Krupp

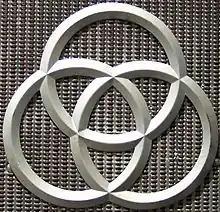
The three rings were the symbol for Krupp, based on the "Radreifen" – the seamless railway wheels patented by Alfred Krupp. The rings are currently part of the ThyssenKrupp logotype.

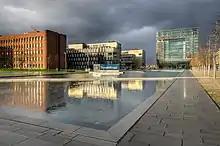
ThyssenKrupp HQ in Essen

Friedrich Krupp AG Hoesch-Krupp (formerly Fried. Krupp AG and Friedrich Krupp GmbH), trading as Krupp, was the largest company in Europe at the beginning of the 20th century as well as Germany's premier weapons manufacturer during both world wars. It produced battleships, U-boats, tanks, howitzers, guns, utilities, and hundreds of other commodities. The company also produced steel used to build railroads in the United States and to cap the Chrysler Building.